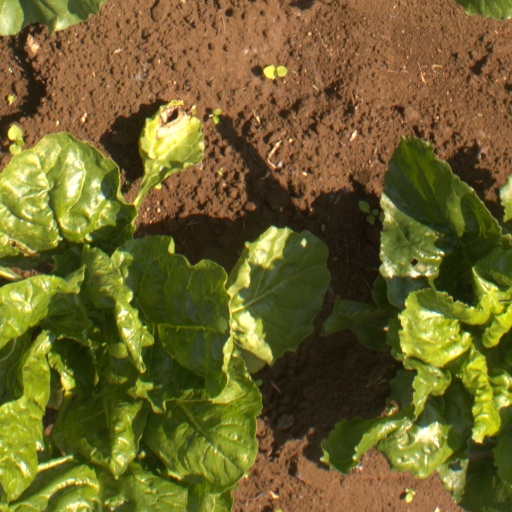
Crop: sugar beet